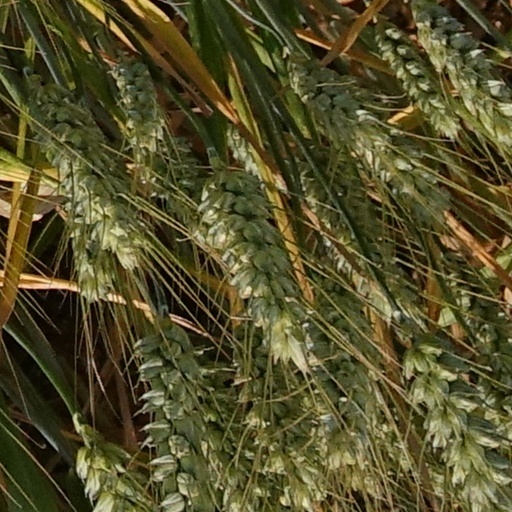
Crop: wheat